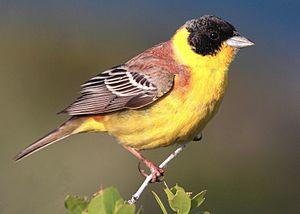
Bruant mélanocéphale, mâle, sur l'île de Lesbos, Grèce